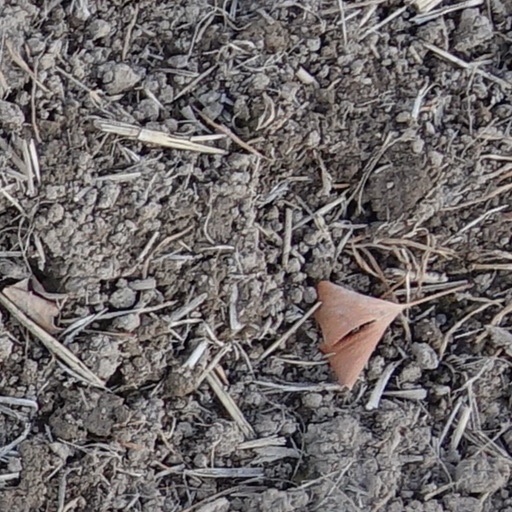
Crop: wheat